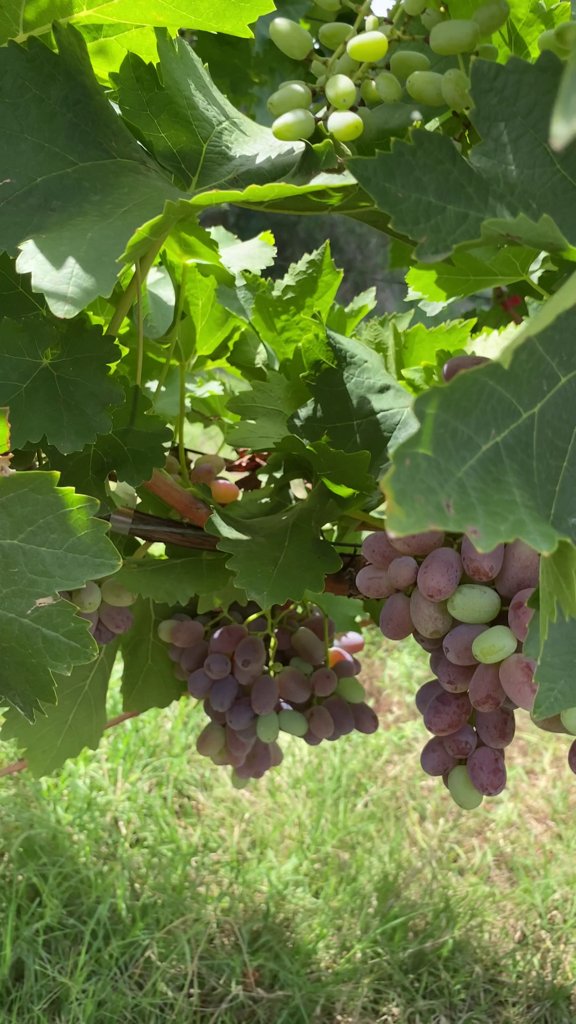
Berries visible: 117
Grape clusters: 5